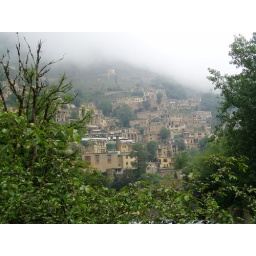
Masoule, a very old village/town in north of Iran, where the roof of houses are the yard of others.